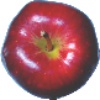
Label: Apple Red Delicious 1